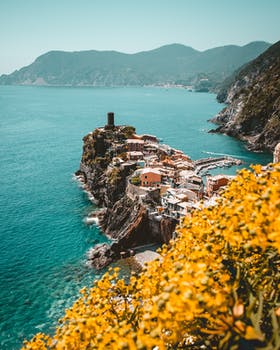
Label: No Watermark